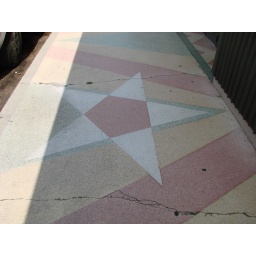
The theater building was ruined by a shitty remodel.